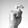
ASL letter: X